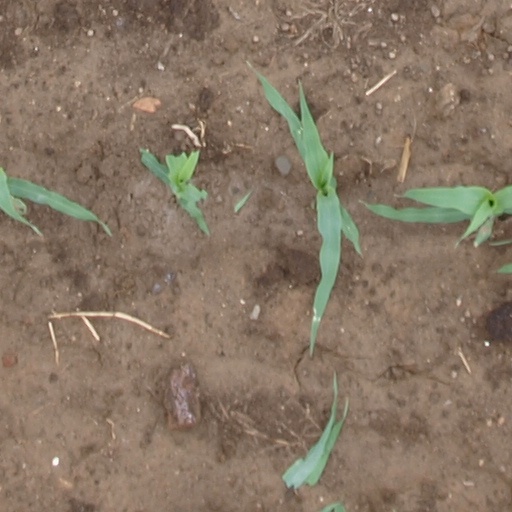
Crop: maize; corn